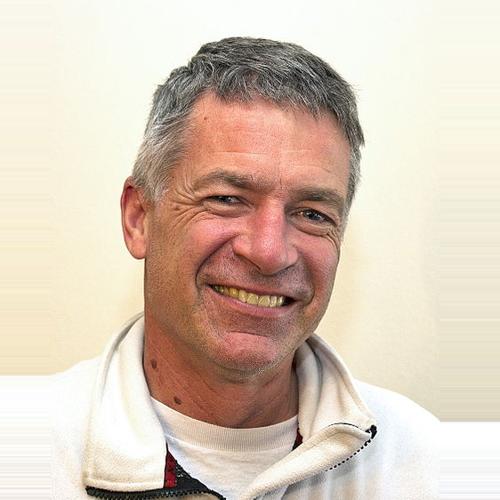
Age: 49